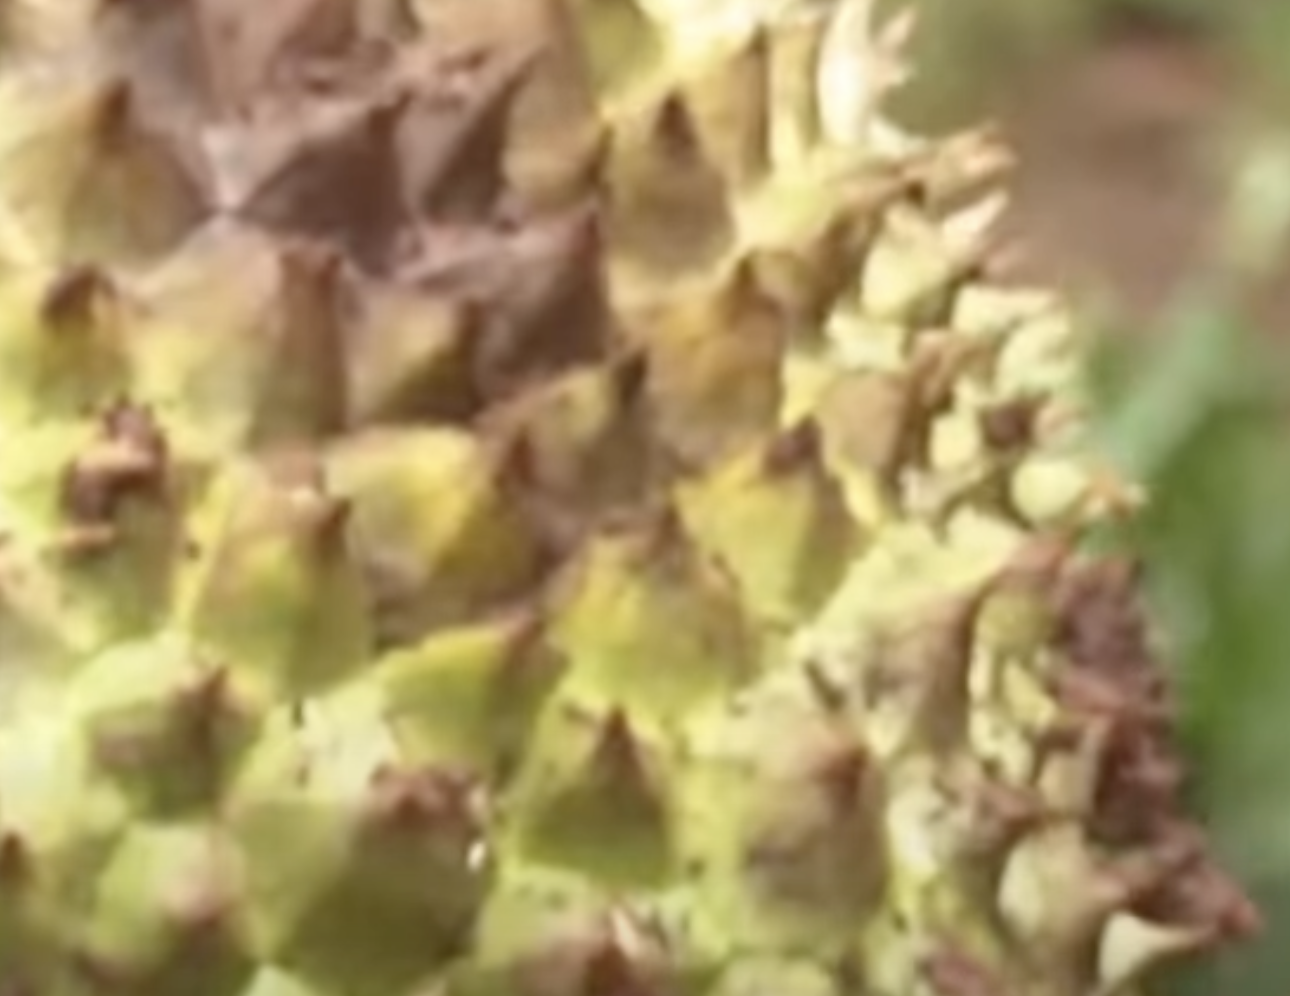
Label: fruit_rot